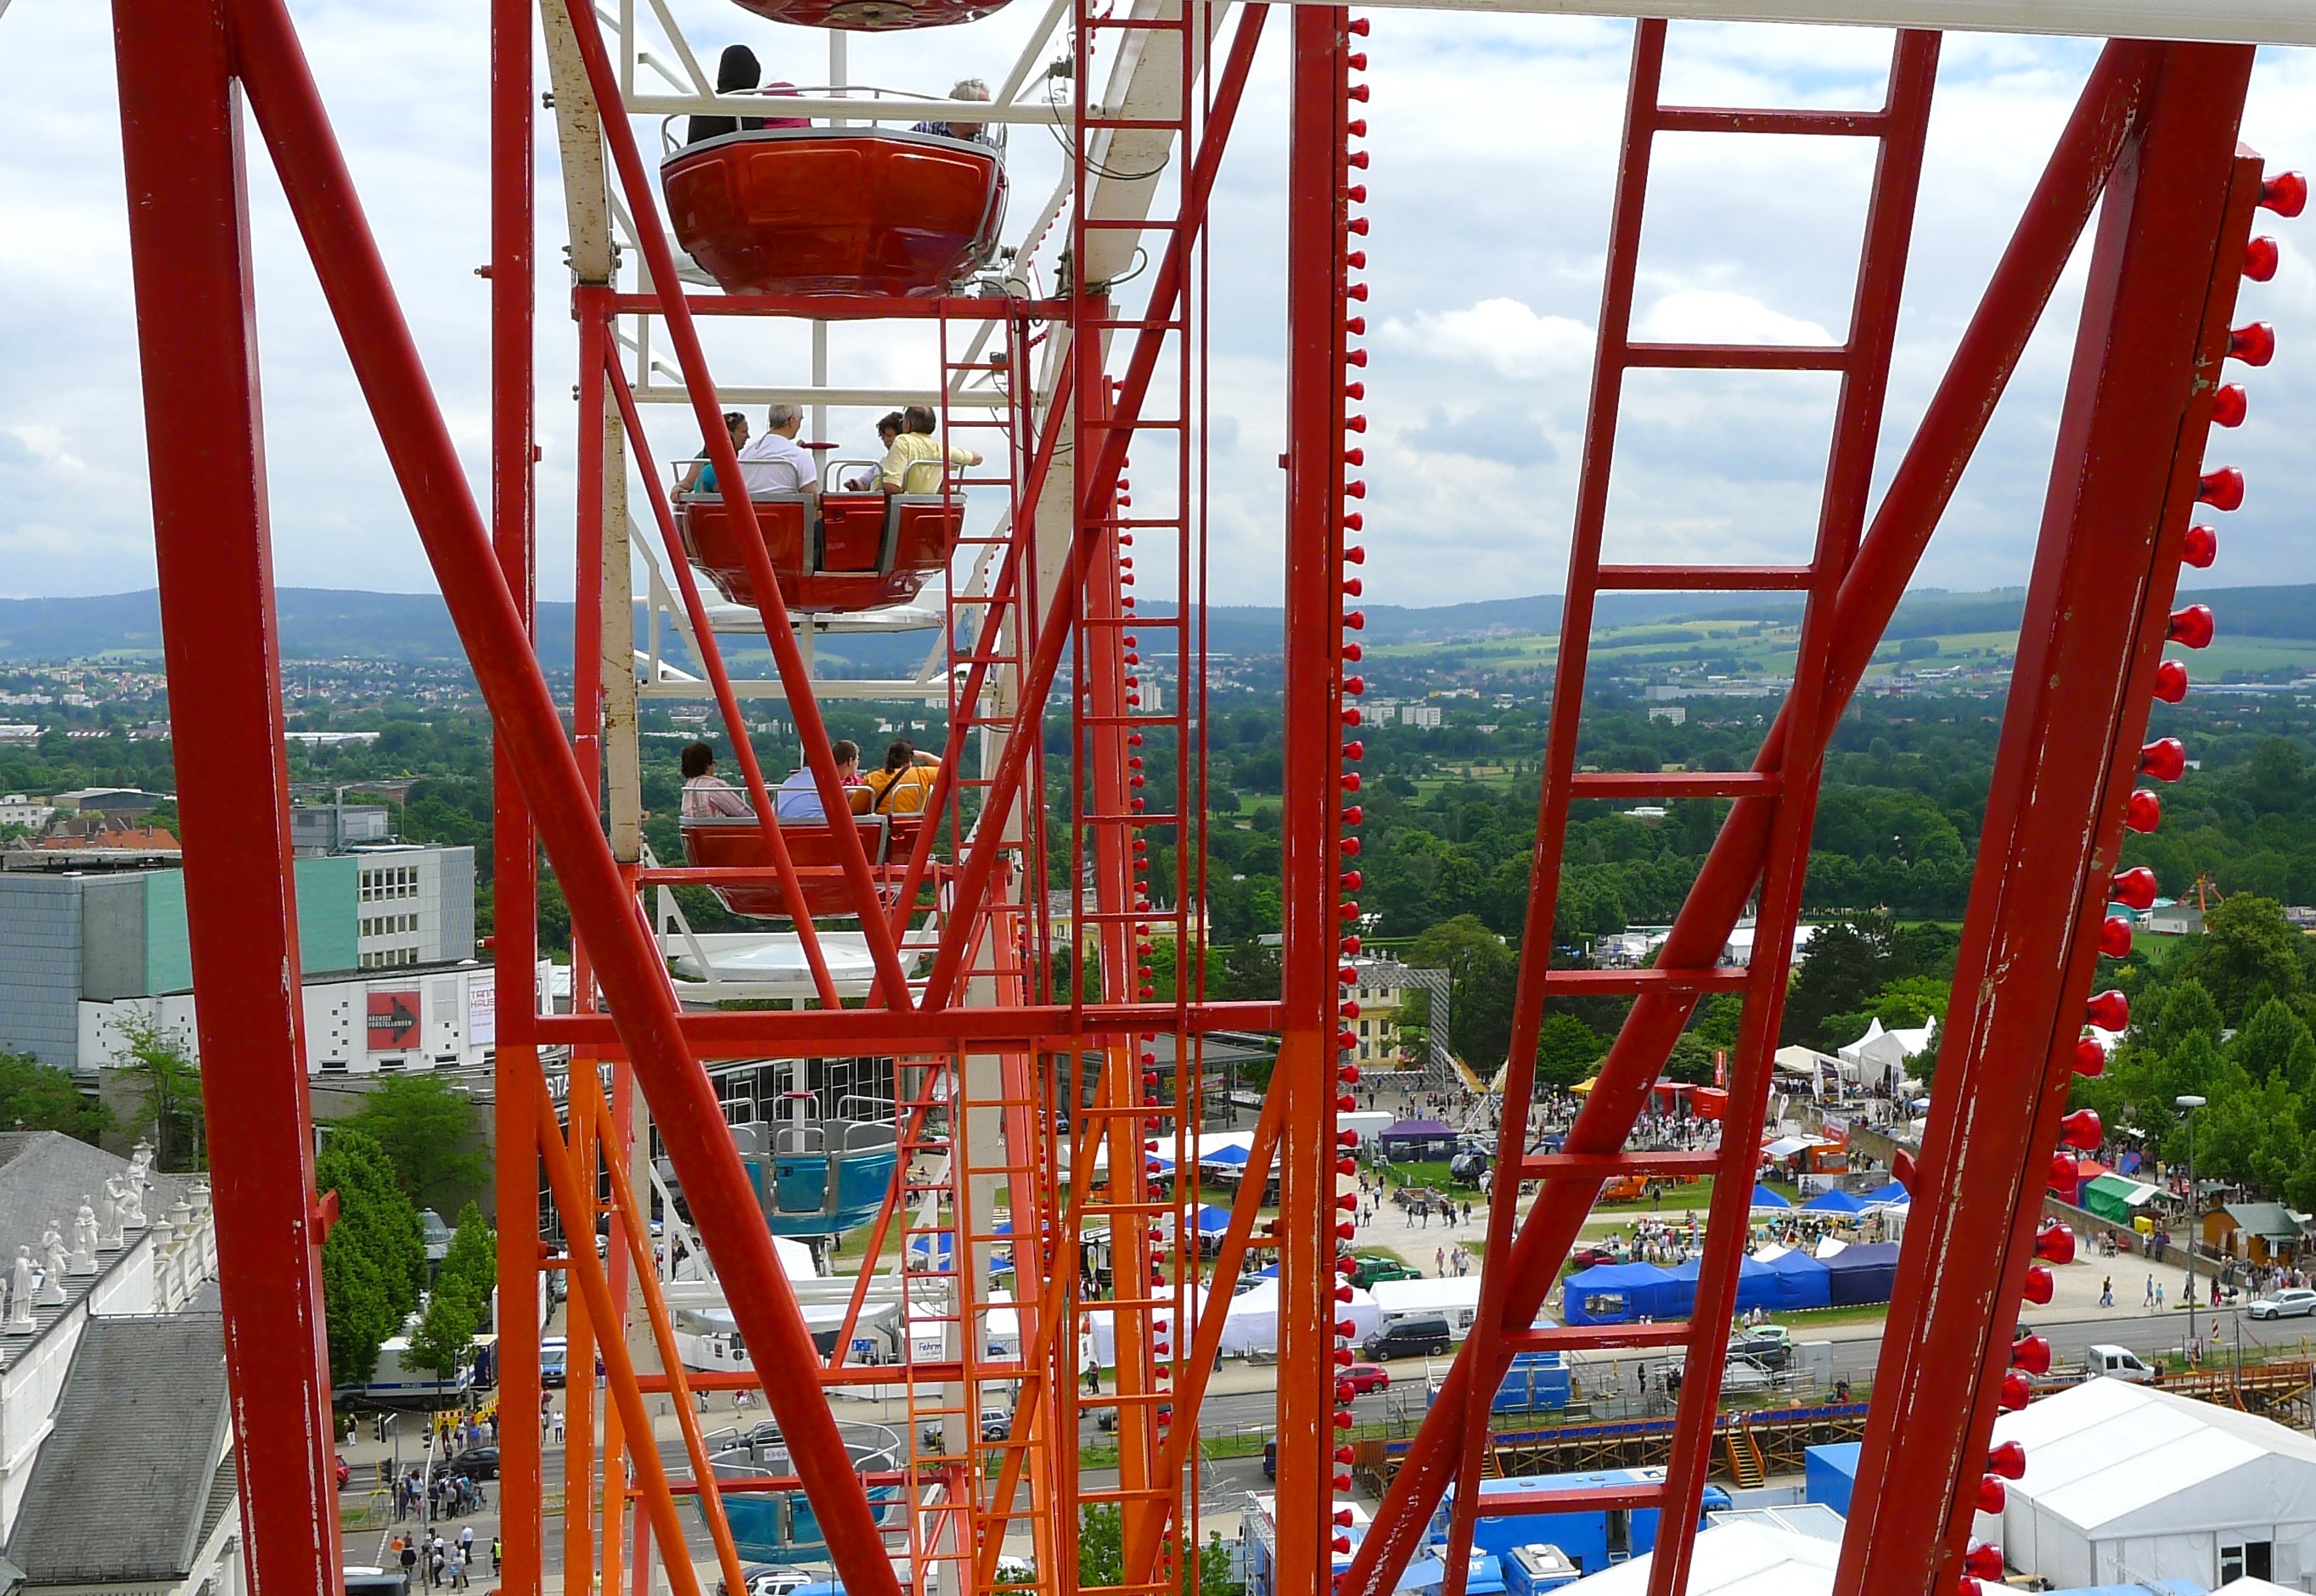
technology, recreation, red, ferris wheel, amusement park, park, frame, carousel, leisure, roller coaster, gondola, water park, hesse, folk festival, kassel, metal frame, amusement ride, hessian, outdoor recreation, nonbuilding structure